Interstate 840 (Tennessee)

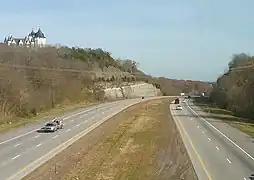
I-840 from SR 96 near the Williamson–Rutherford county line

After this interchange, I-840 crosses a steep hill and continues through terrain consisting of several rolling hills, some with relatively steep grades, and crosses the Harpeth River about later. later, I-840 comes to an interchange with U.S. Route 31 Alternate (US 31A) and US 41A near the community of Triune. About later, I-840 crosses SR 96 at the top of a large hill and begins a steep downgrade; the westbound lanes utilize a truck climbing lane over a short distance to ascend the hill from the east. It then crosses into Rutherford County, entering a more flat terrain and another suburban area, and, about later, I-840 comes to an interchange with I-24 northwest of Murfreesboro. This interchange is almost a complete cloverleaf, containing three loop ramps and one flyover. The route then turns northeast, traveling through a relatively flat region with little elevation change and interchanges with US 41 and US 70S in a combination interchange about later. About later, I-840 crosses the west fork of the Stones River, gradually turning northwest. About later, the highway turns sharply northeast and crosses the east fork of the Stones River about beyond this point. About later, I-840 shifts north and, another later, crosses the Fall Creek impoundment of J. Percy Priest Lake. A short distance later is an interchange with the western terminus of SR 452 (Bill France Boulevard). I-840 then crosses into Wilson County less than later and has an interchange with SR 109 about beyond this point. The route then turns northeast and, about later, reaches its eastern terminus with I-40 west of Lebanon.